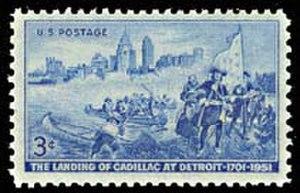
Arrivé à 25 ans en Amérique, Antoine Laumet change d'identité et devient le sieur Antoine de Lamothe-Cadillac. Aventurier et visionnaire, son ascension et sa réussite dans la société de la Nouvelle-France lui attirent autant de soutiens que d'antipathies. Commandant du fort de Michillimakinac en 1694, il fonde le fort Pontchartrain du Détroit en 1701 en prévoyant un grand avenir à ce qui deviendra la ville de Détroit. Après avoir été gouverneur de la Louisiane, il rentre en France où il est nommé gouverneur de Castelsarrasin.